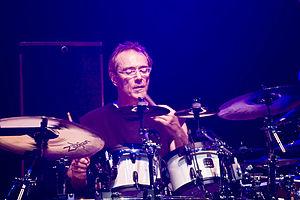
Vincent « Vinnie » Colaiuta est un batteur de jazz fusion.